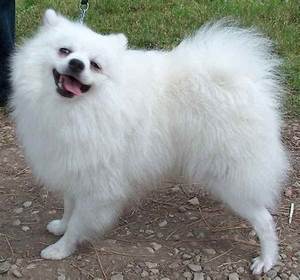
Label: dog